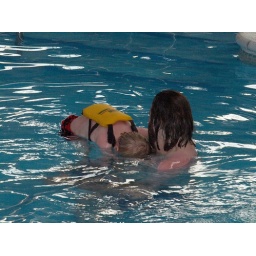
Scott teaches Ethan to put his face in the water and swim.